South African Class 4A 4-8-2

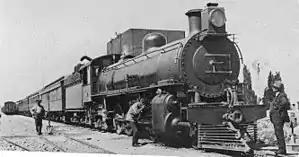
No. 1559 at Hutchinson, Cape, 11 November 1916

In 1913 and 1914, ten Class 4A steam locomotives with a 4-8-2 Mountain type wheel arrangement were placed in service by the South African Railways.